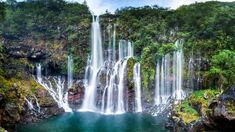
Lii moom benn lii moom benn àll la rekk, ndox maa ngi tuuru ci kaw am na benn dex si suuf. Àll bi nag li ko wër yépp ay garab yu vert la.